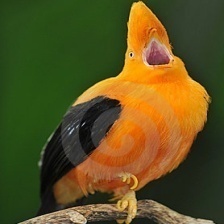
Species: COCK OF THE  ROCK
Scientific name: RUPICOLA